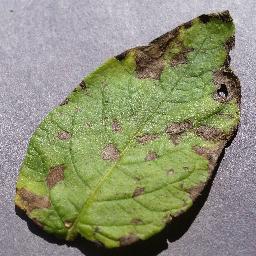
Label: Potato___Early_blight